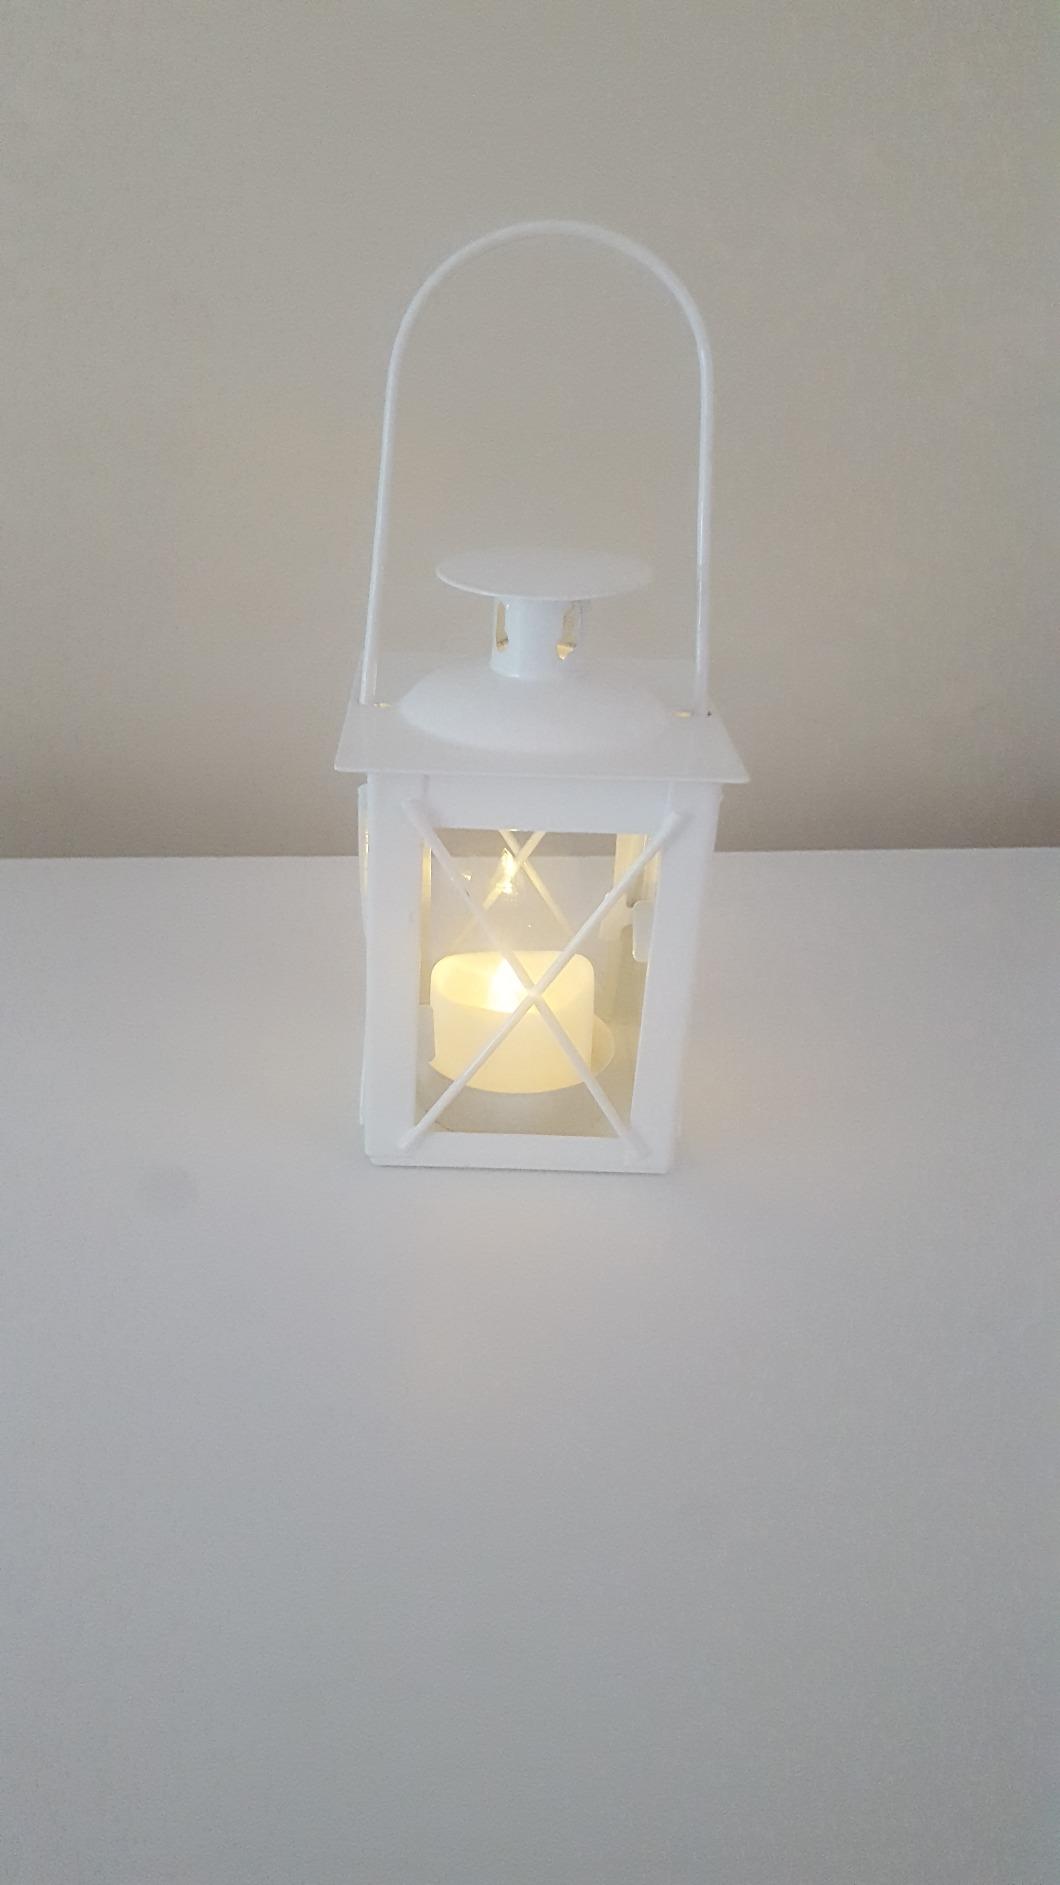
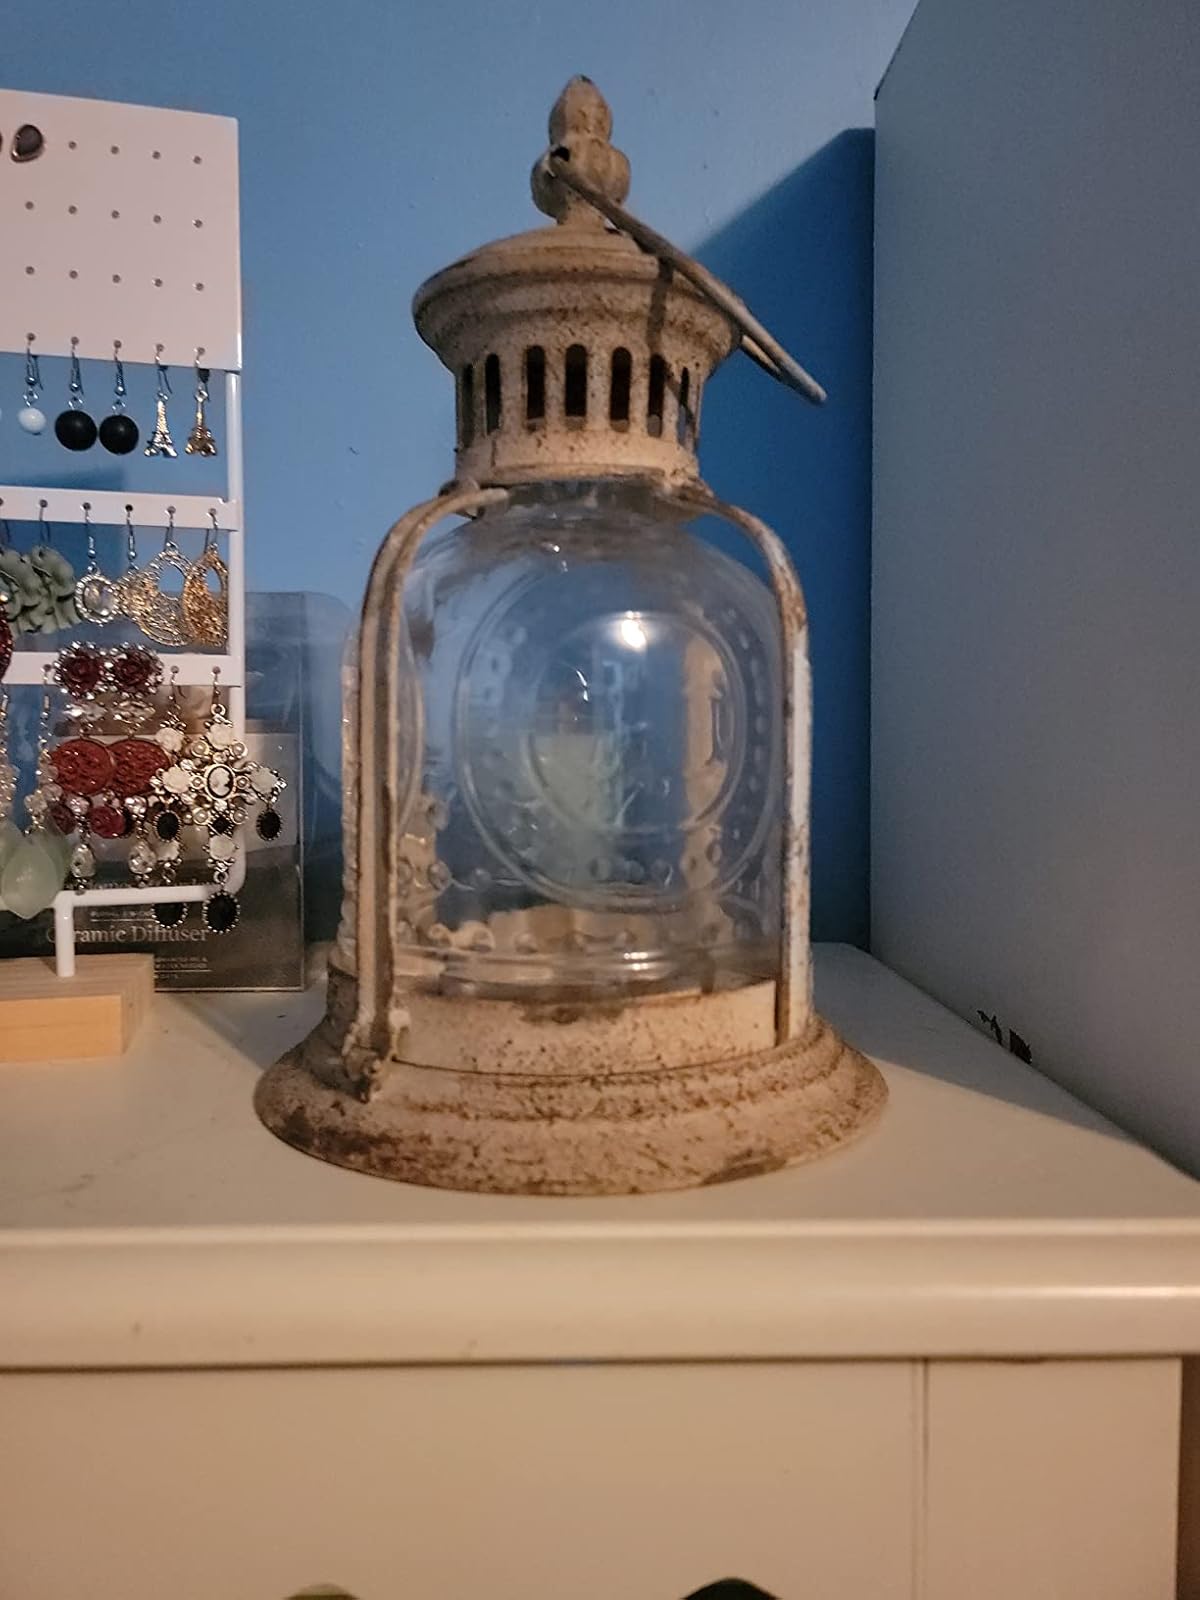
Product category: lantern
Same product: no